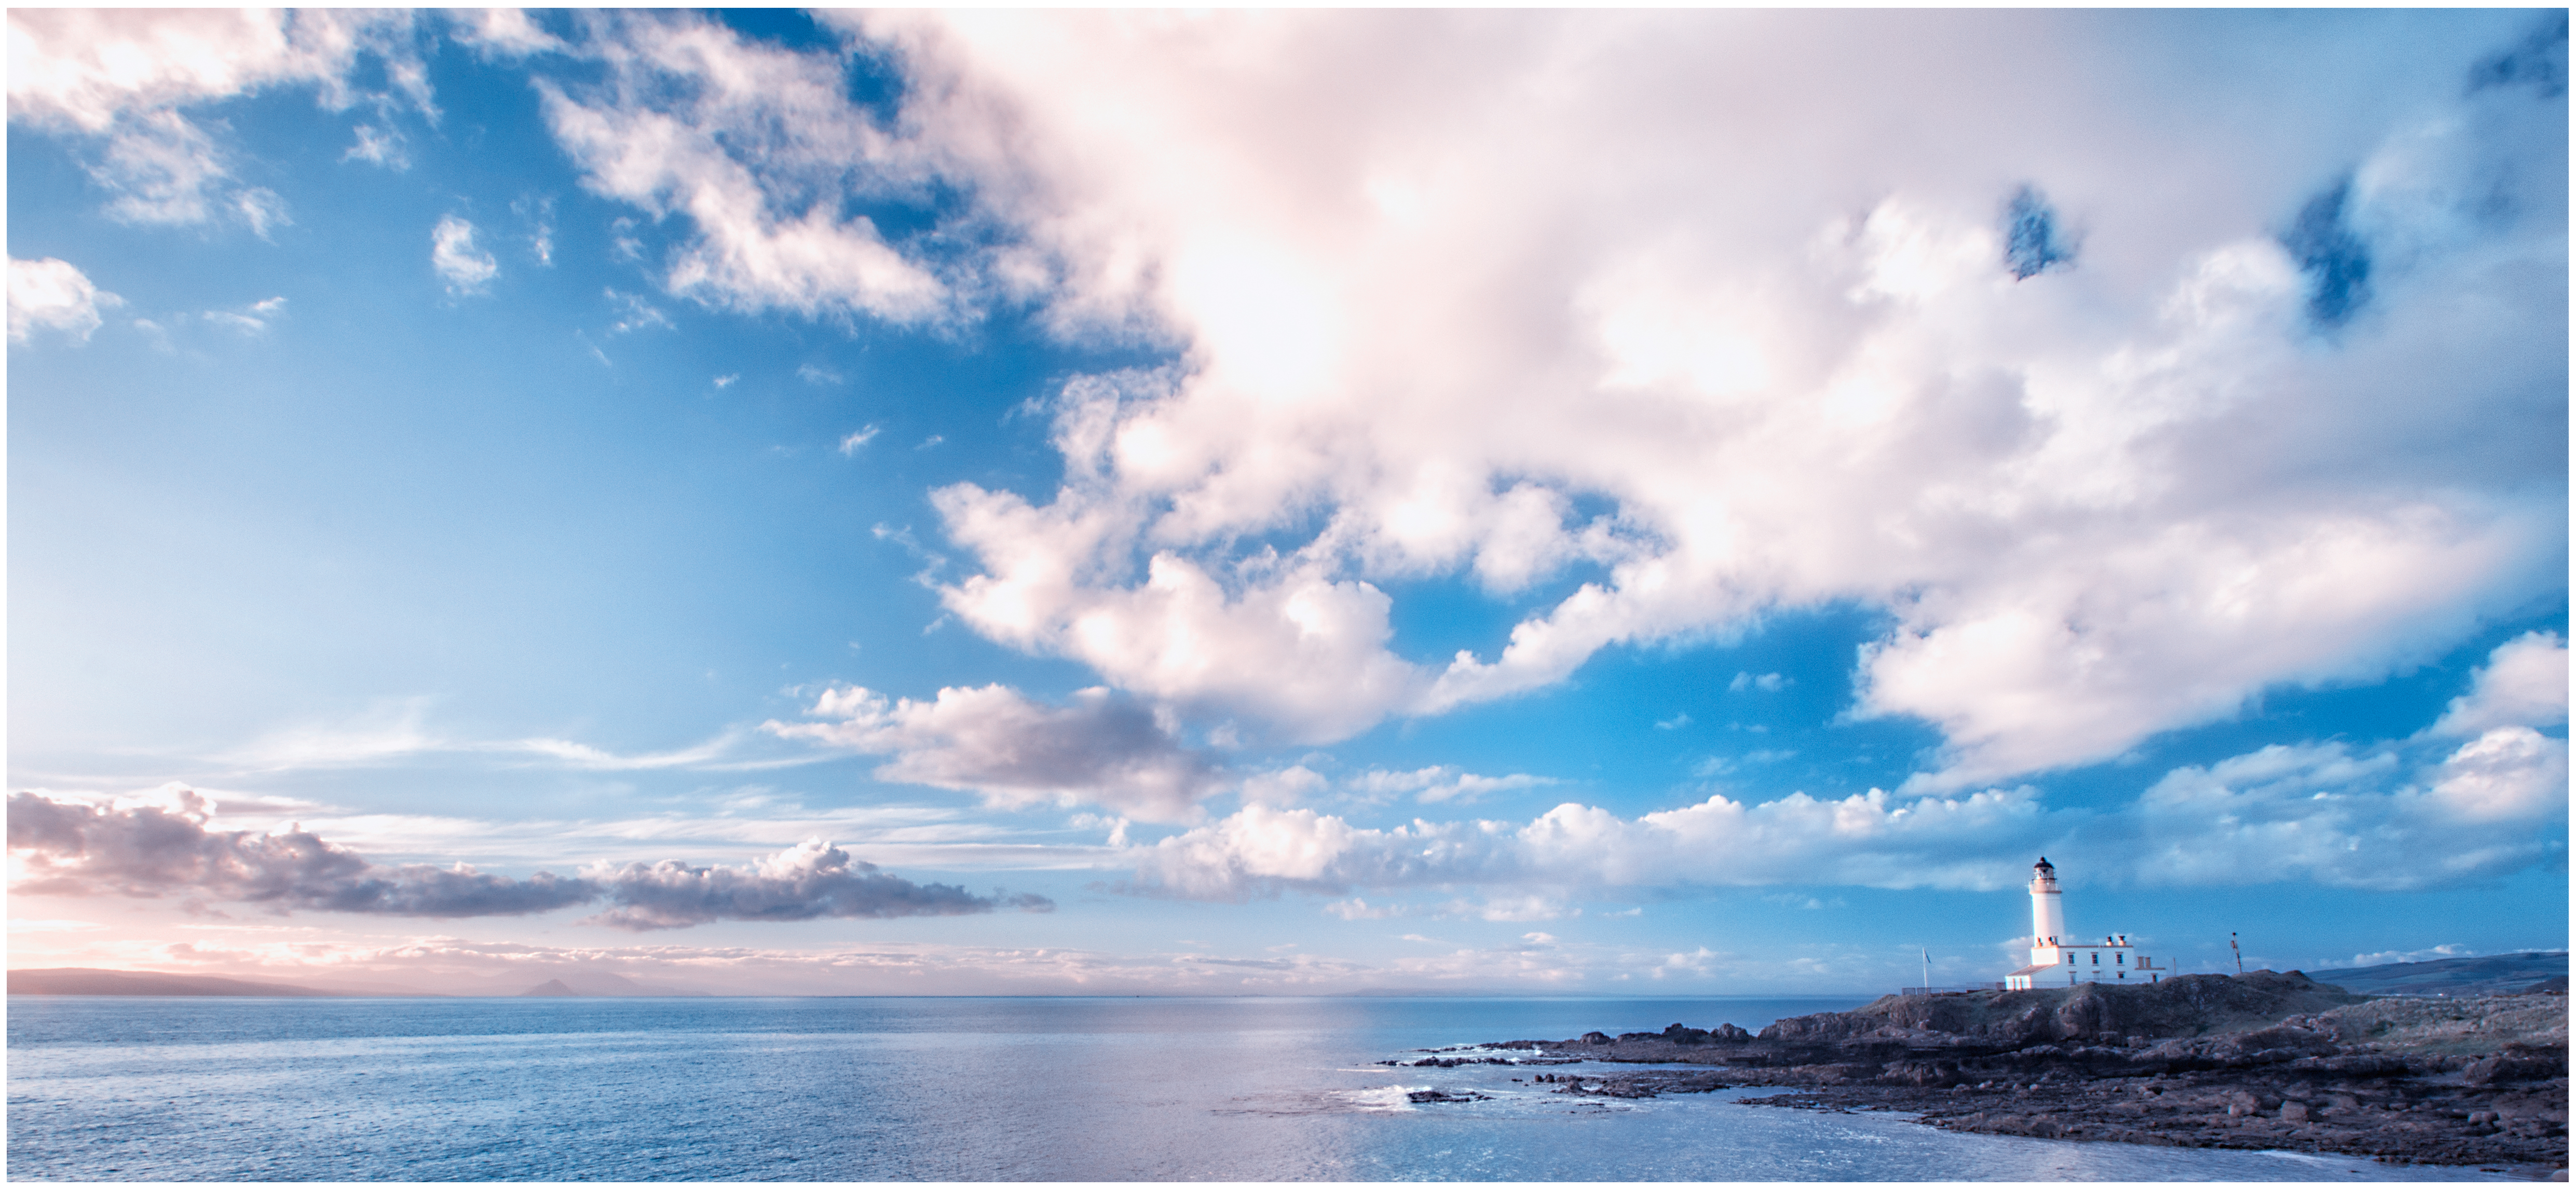
sea, coast, ocean, horizon, cloud, lighthouse, sky, sunlight, shore, wave, tower, scotland, ayrshire, turnberry, turnberrylighthouse, computer wallpaper, wind wave